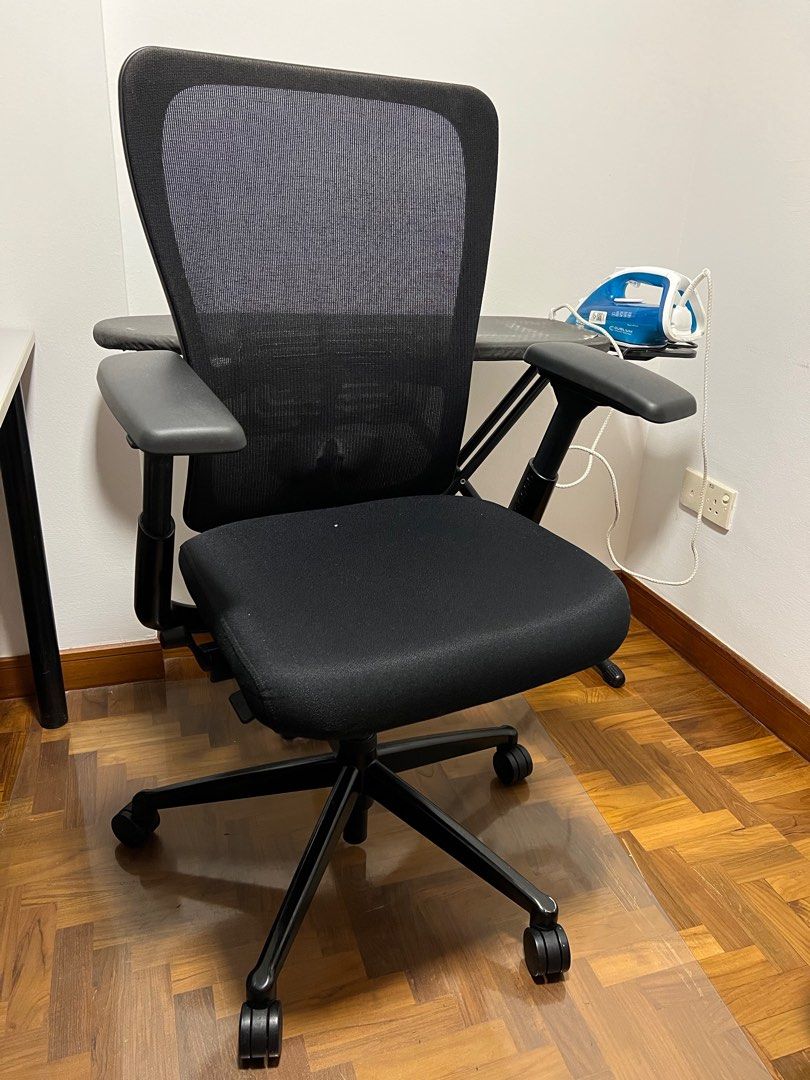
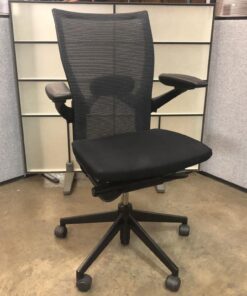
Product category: items_chair
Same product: yes